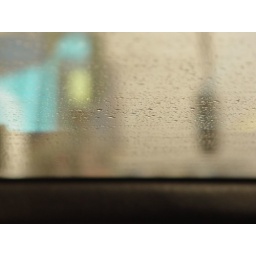
raining in bus grass